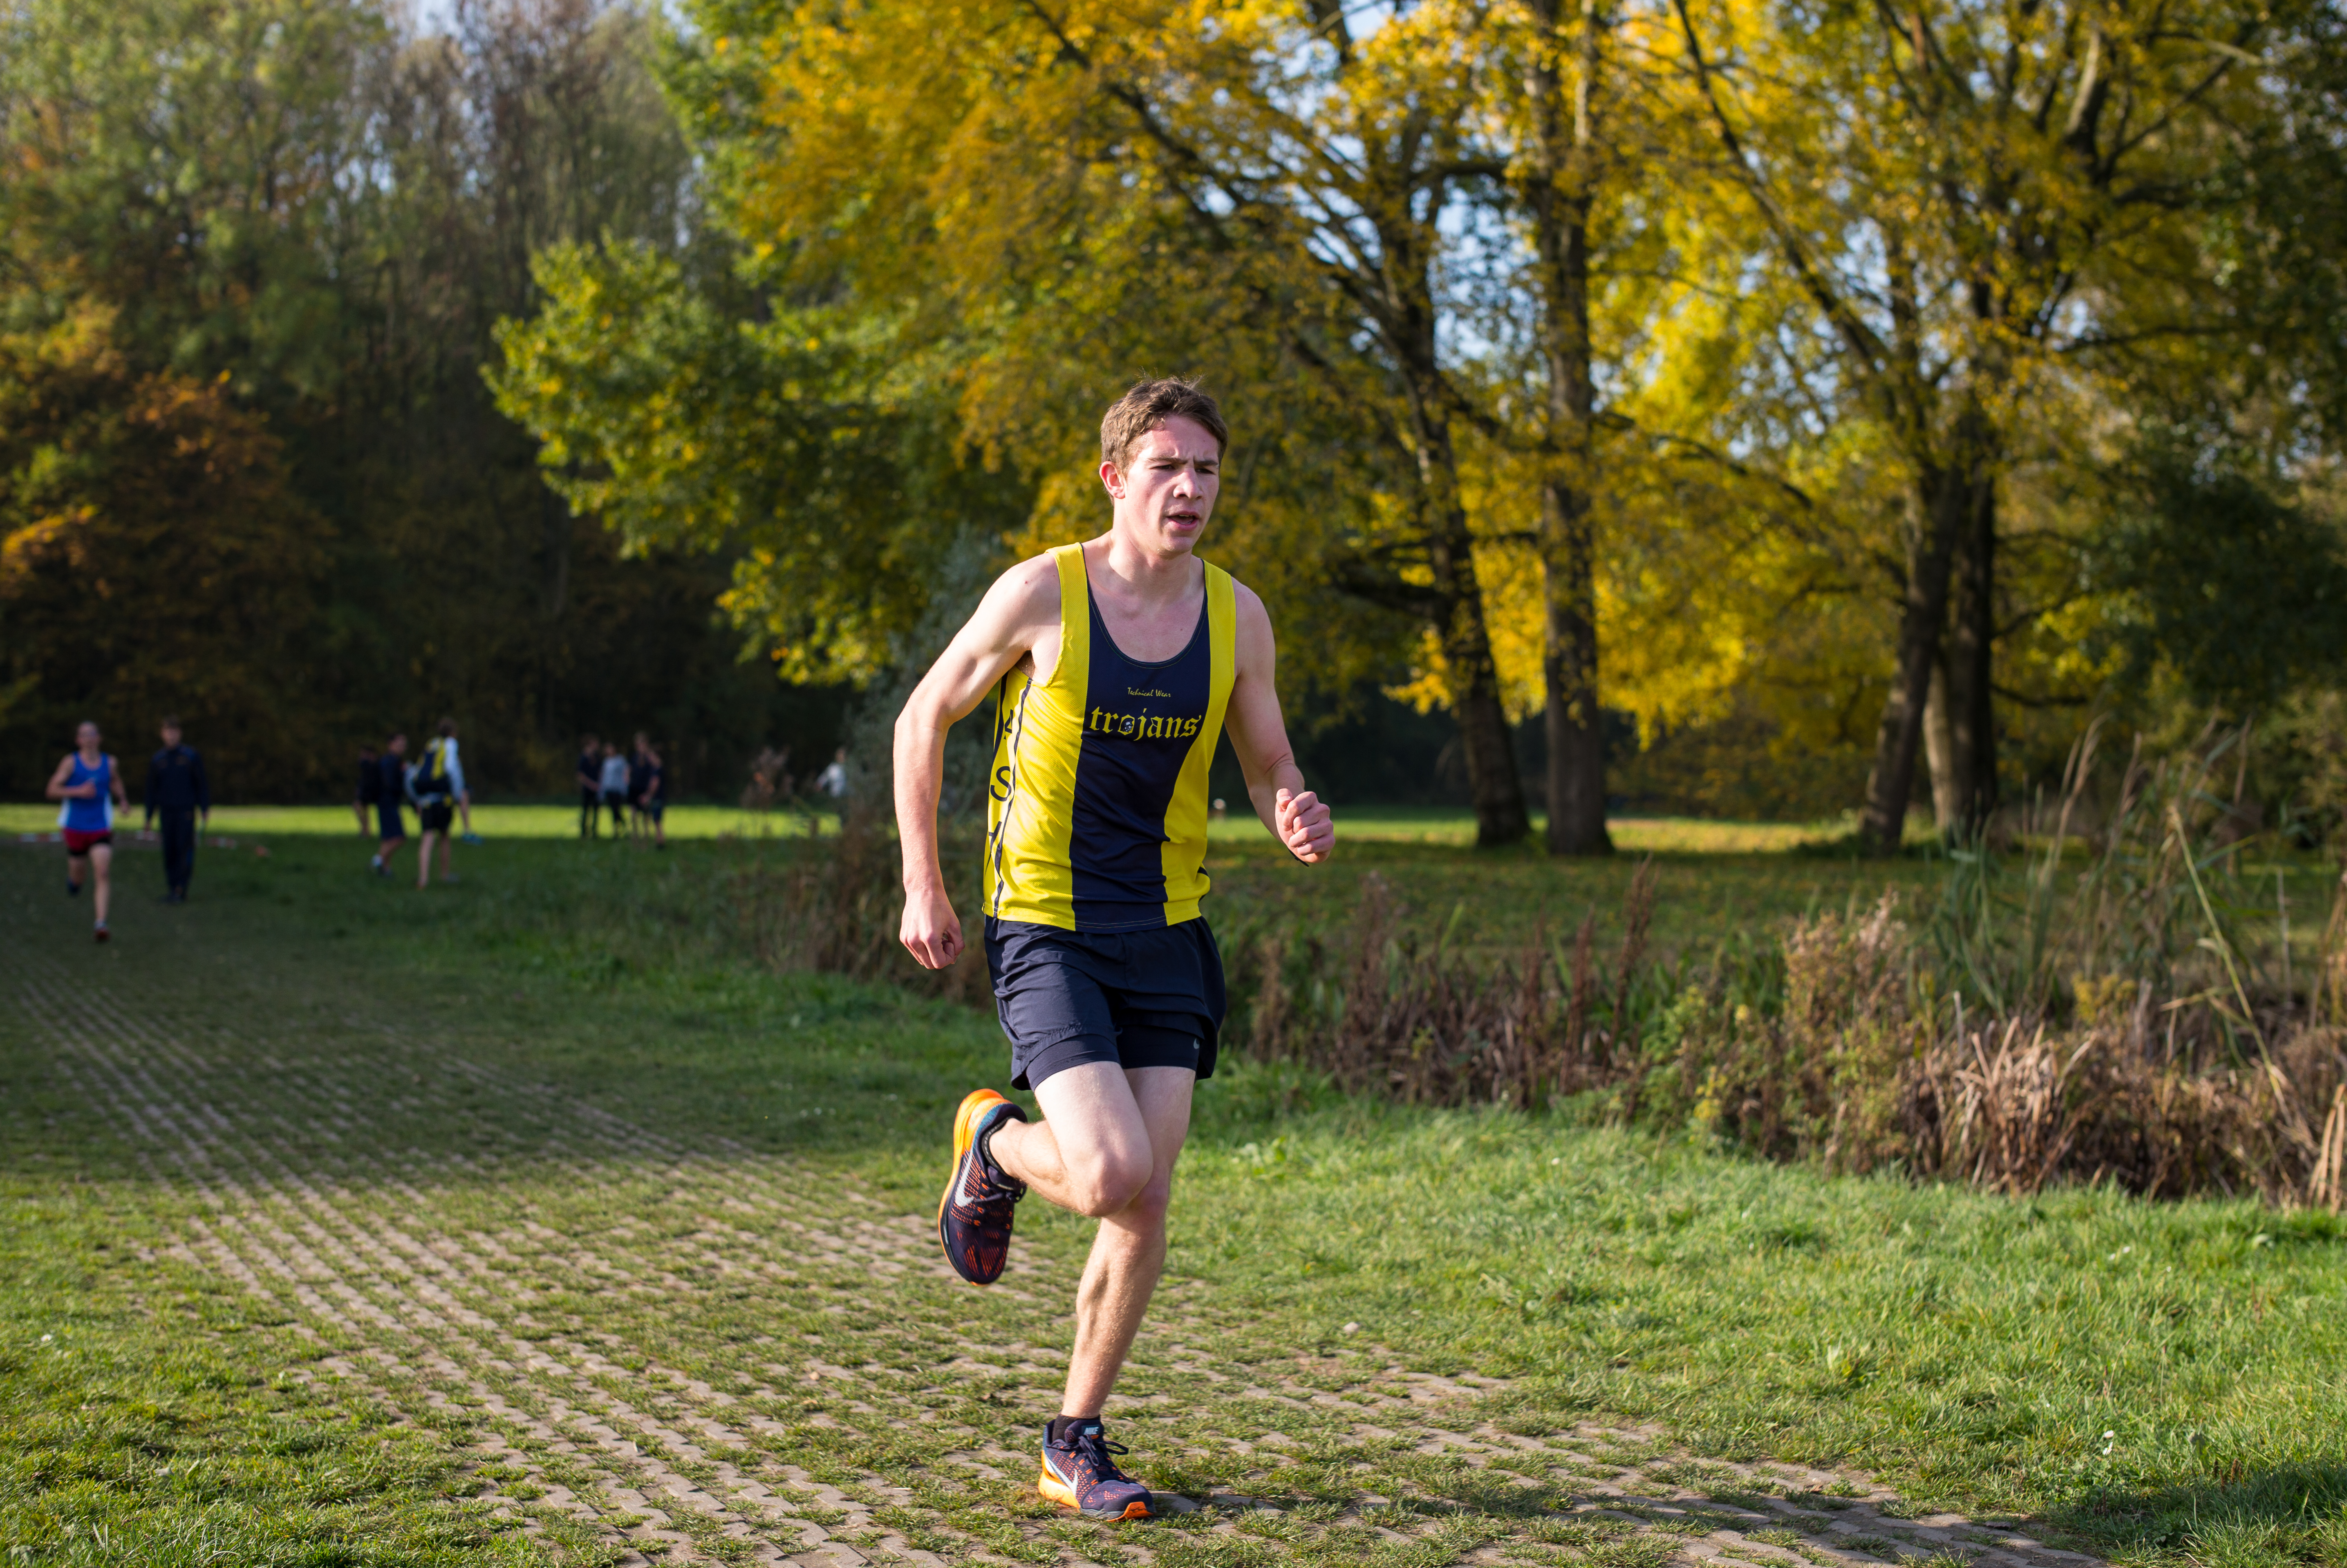
person, running, country, recreation, europe, high, park, jogging, cross, ash, race, competition, woods, holland, hague, amsterdam, netherlands, international, girls, m, team, sports, dutch, boys, 50, school, runners, endurance, junior, leica, 240, summilux, varsity, meet, bos, isa, amsterdamse, physical exercise, outdoor recreation, human action, individual sports, endurance sports, ultramarathon, duathlon, cross country running